Military of Goryeo

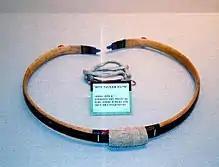
Gakgung, the standard bow for the Goryeo Army

Goryeo foot soldiers and cavalry often fought as archers with their bows, which had a range of . During the Goryeo period, which frequently experienced wars with foreign tribes, the bow was considered more important than any other weapon. The Goryeosa (History of Goryeo) records instances where the king would inspect soldiers, from generals down to ordinary soldiers, making them shoot at targets, and where civil officials practiced archery, underscoring the bow's importance. The crossbow (쇠뇌) and repeating crossbows were also crucial in Goryeo's resistance against invaders. Compared to bows, crossbows had the advantage of being convenient for defensive operations and ambush tactics. This was because the crossbow could shoot enemies from a confined space with minimal movement simply by pulling the trigger to release the bolt.